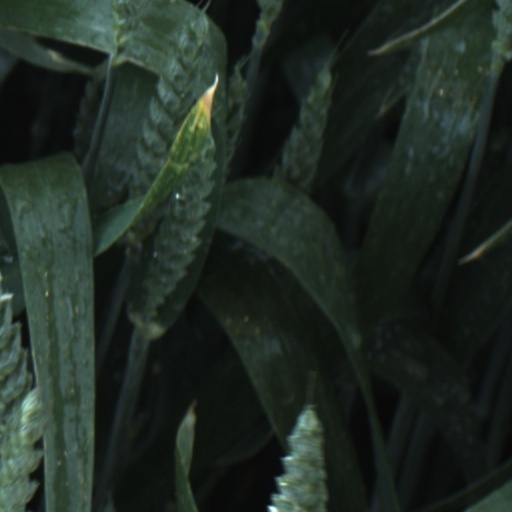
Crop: wheat